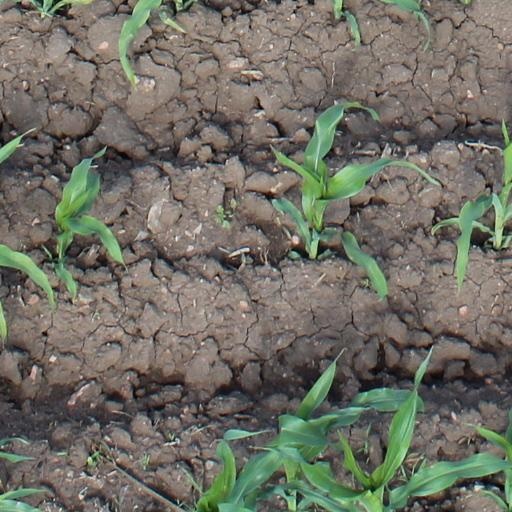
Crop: maize; corn